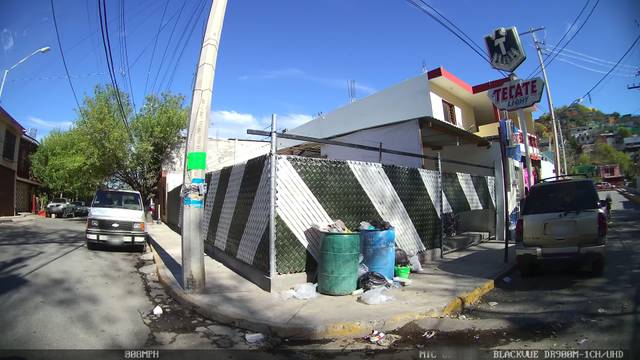
Region: Mexico
Coordinates: 25.64, -100.31